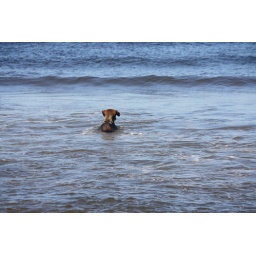
dog swimming in the ocean